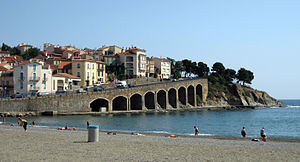
Banyuls-sur-Mer
Banyuls-sur-Mer er en by og kommune i departementet Pyrénées-Orientales i Sydfrankrig.